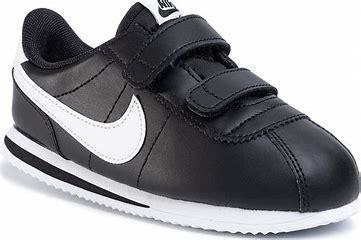
Brand: Nike
Model: Cortez Basic SL